Mentuhotep II

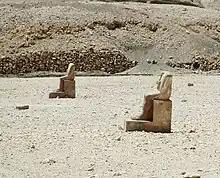
Seated statues of Mentuhotep II next to the causeway

The next important excavation works took place from 1903 to 1907 under the direction of Henri Édouard Naville, who worked there on behalf of the Egypt Exploration Fund. He was the first to undertake a systematic exploration of the temple.